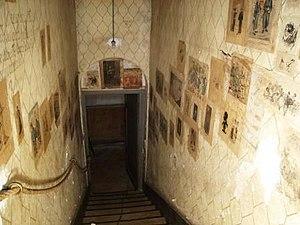
Léon de Brondeau a collé des dessins et caricatures sur les murs de l'escalier.
Le Domaine de Senelles est une propriété située rue Clémentine Steef, à Bias, en Lot-et-Garonne.